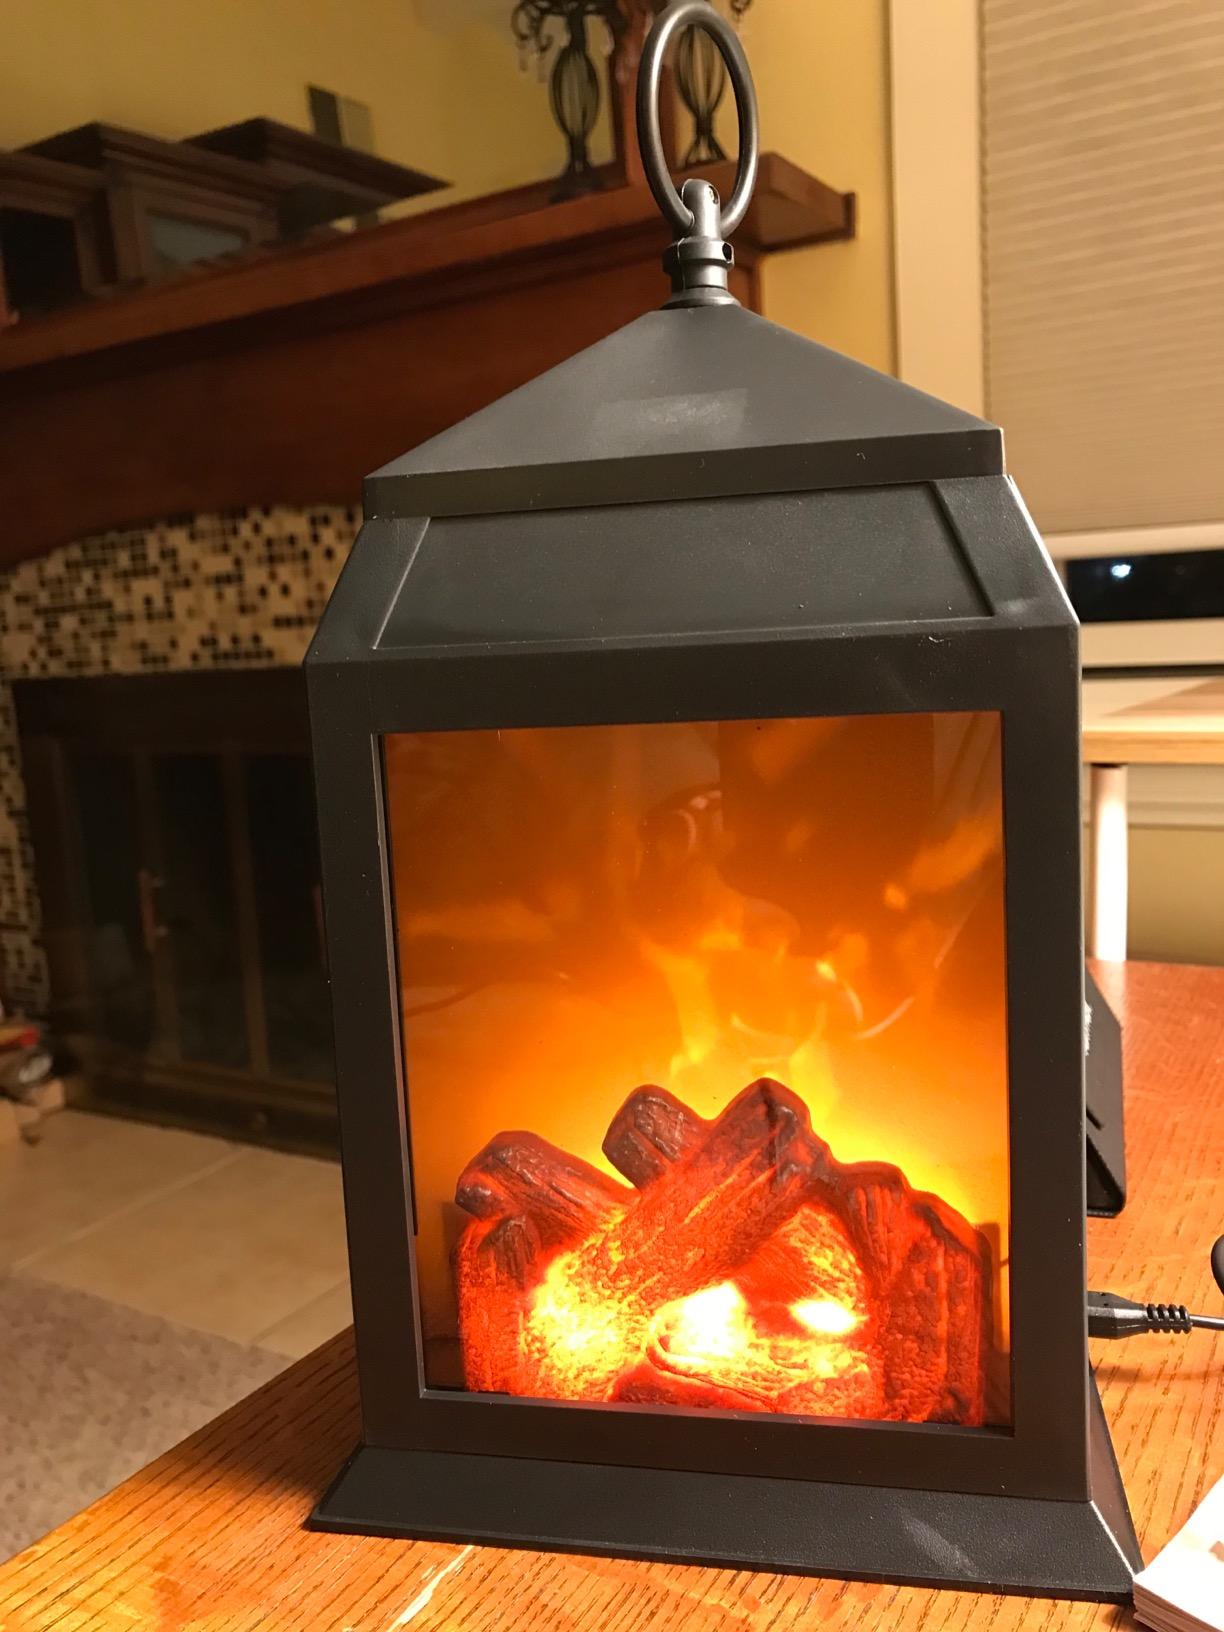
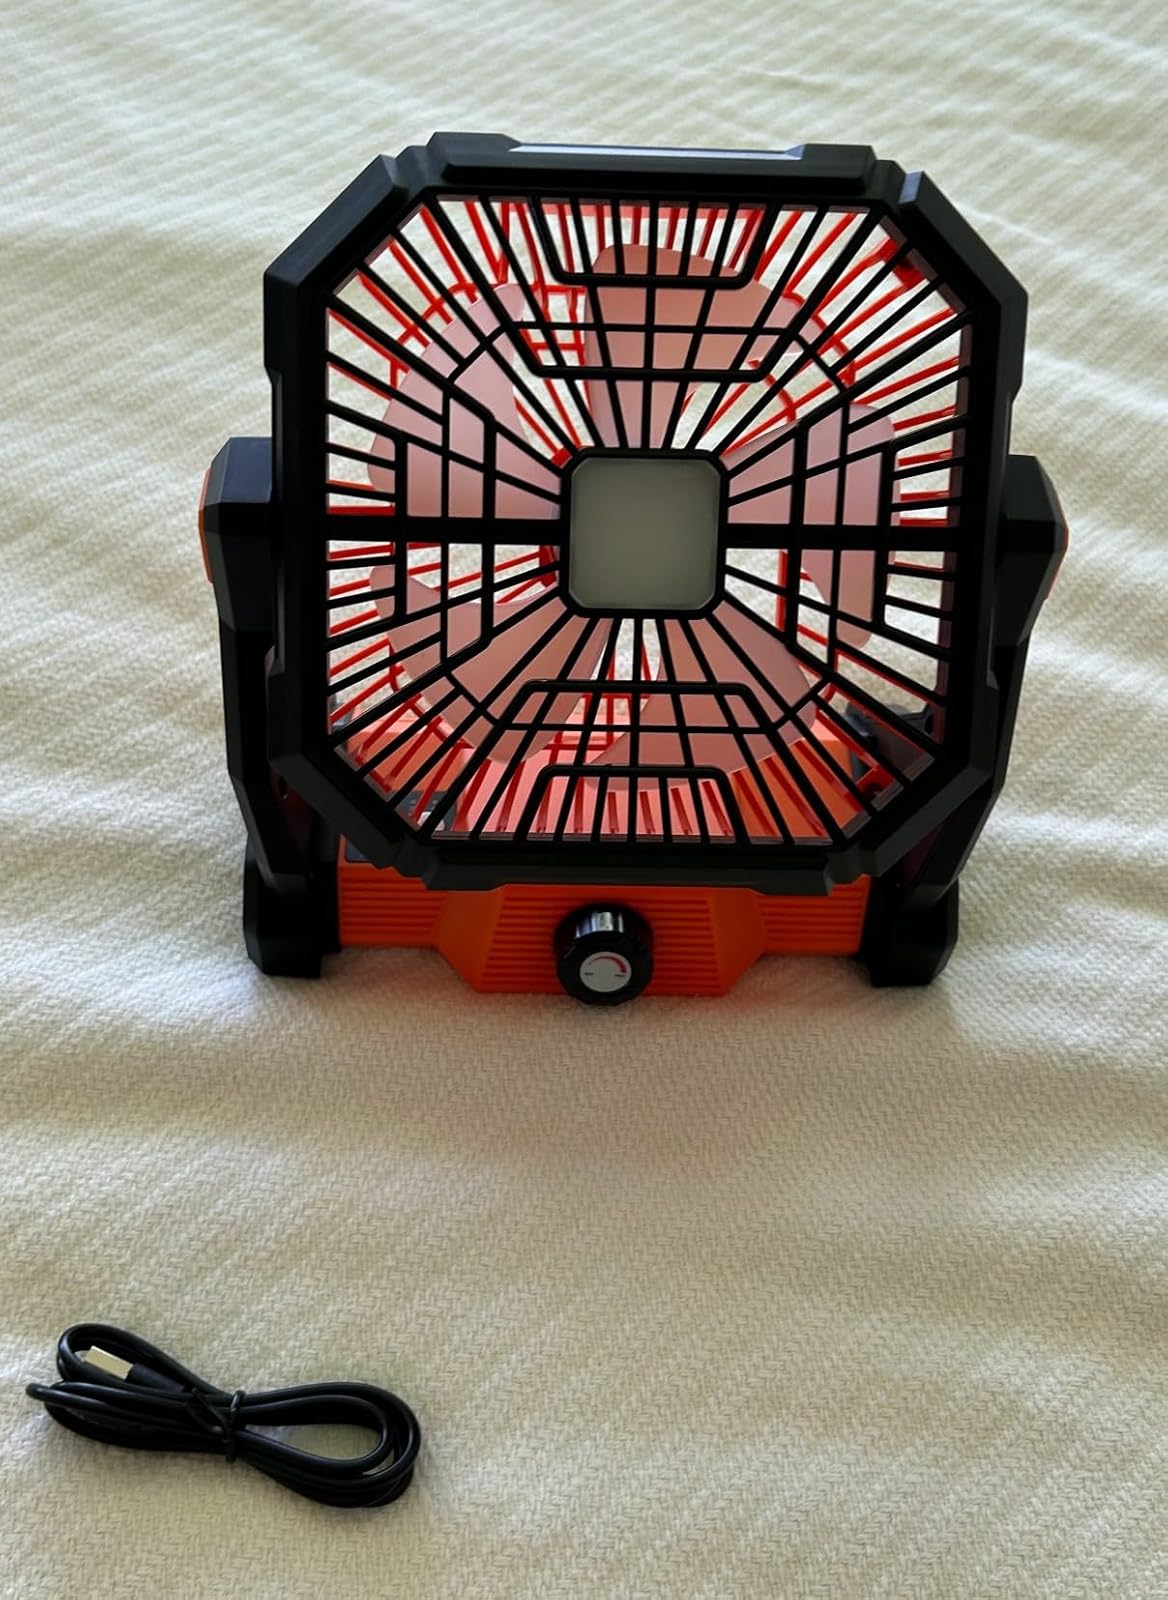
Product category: lantern
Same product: no